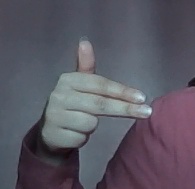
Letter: ghain